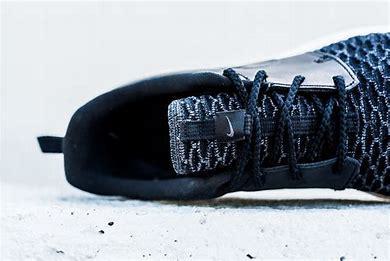
Brand: Nike
Model: Roshe One